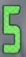
Number: 5